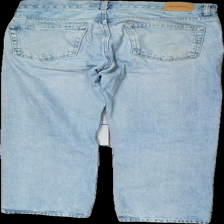
View: back
Type: Jeans
Category: Men
Brand: Not in the list
Brand text on label: weekday
Colors: Blue
Material: 100% cotton
Cut: Regular
Season: All
Trend: Denim
Stains: Minor
Damage: fläckar
Damage location: top left
Damage 2 location: middle center
Damage 3 location: bottom right
Price range: 50-100
Recommended usage: Reuse
Description: blå jeans, liten fläck ficka